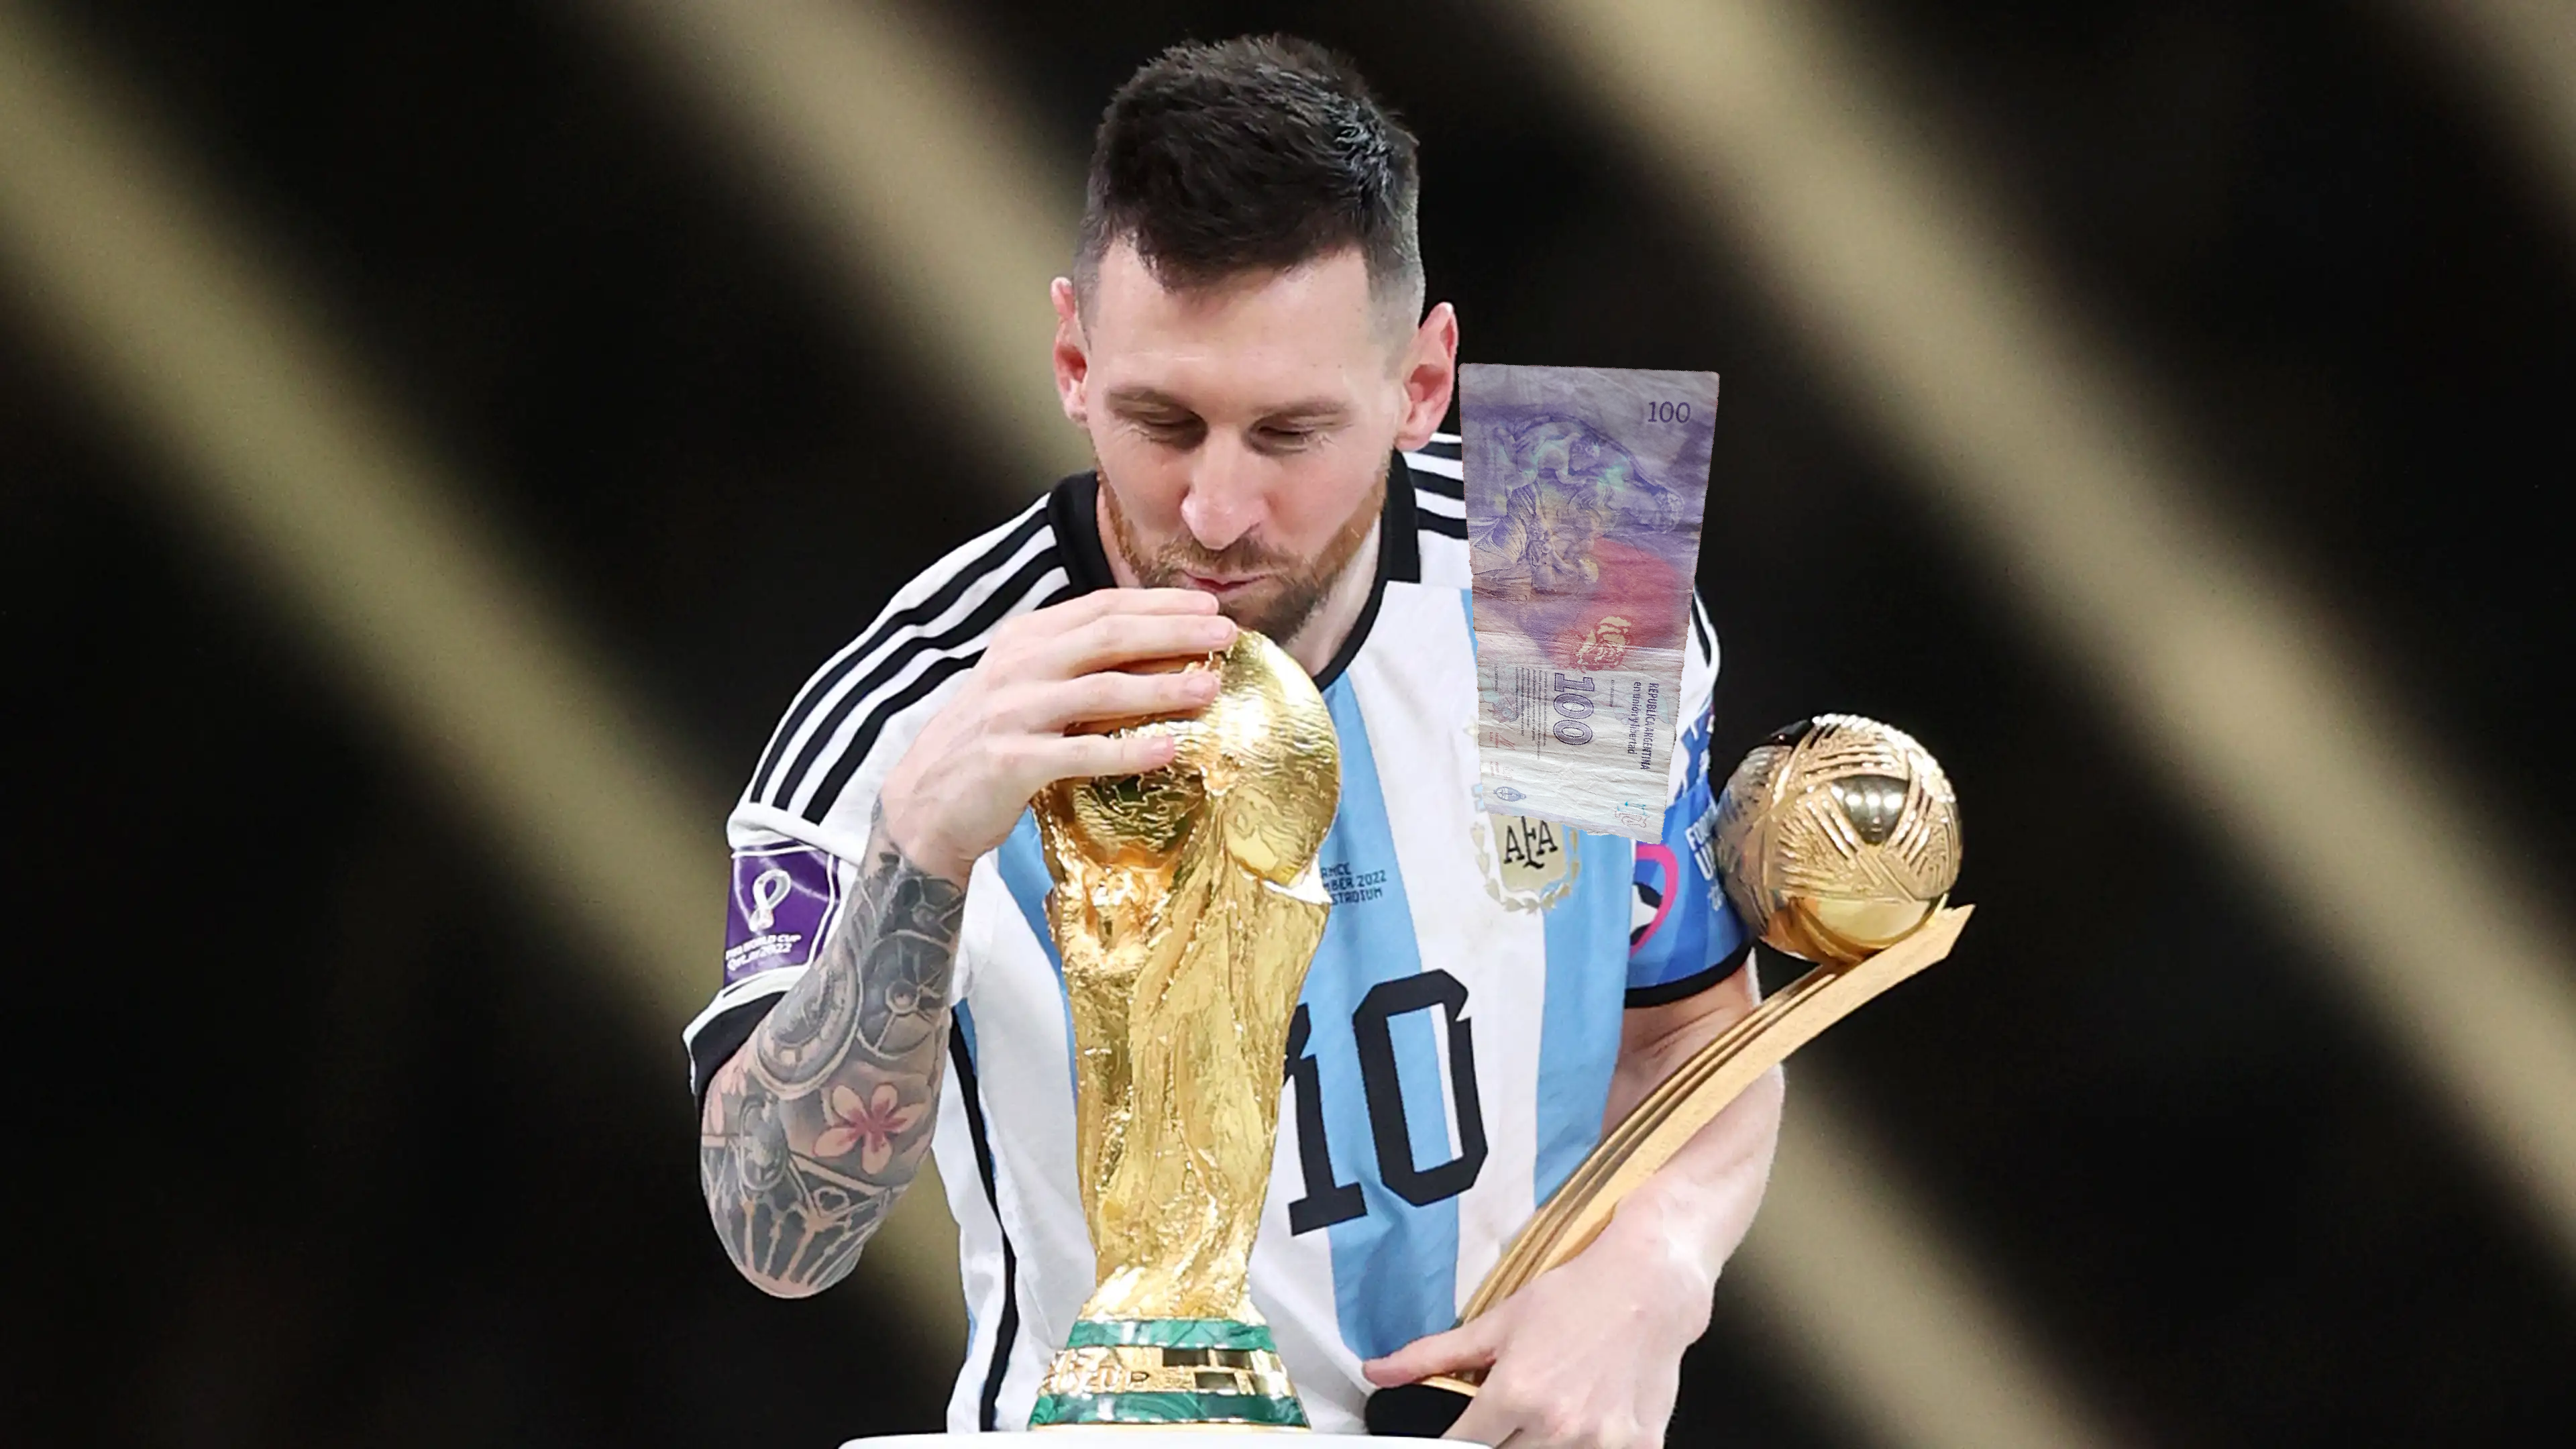
Denominación: 100